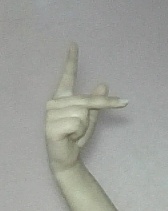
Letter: dha